Sweets from the Indian subcontinent

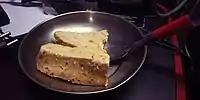
Chhena murki

"Mānasollāsa" also describes recipes for , a donut from wheat flour that is scented with cardamom; , a fried cake from black gram flour and sugar syrup; "chhana", a fresh cheese and rice flour fritter soaked in sugar syrup that the document suggests should be prepared from strained curdled milk mixed with buttermilk; and many others. "Mānasollāsa" mentions numerous milk-derived sweets and describes how to make milk solids and condensed milk. It also contains methods for souring milk to produce sweets.